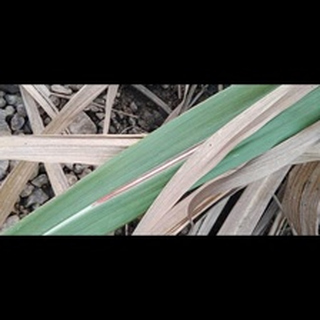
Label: sugarcane_red_rot